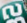
Number: 2